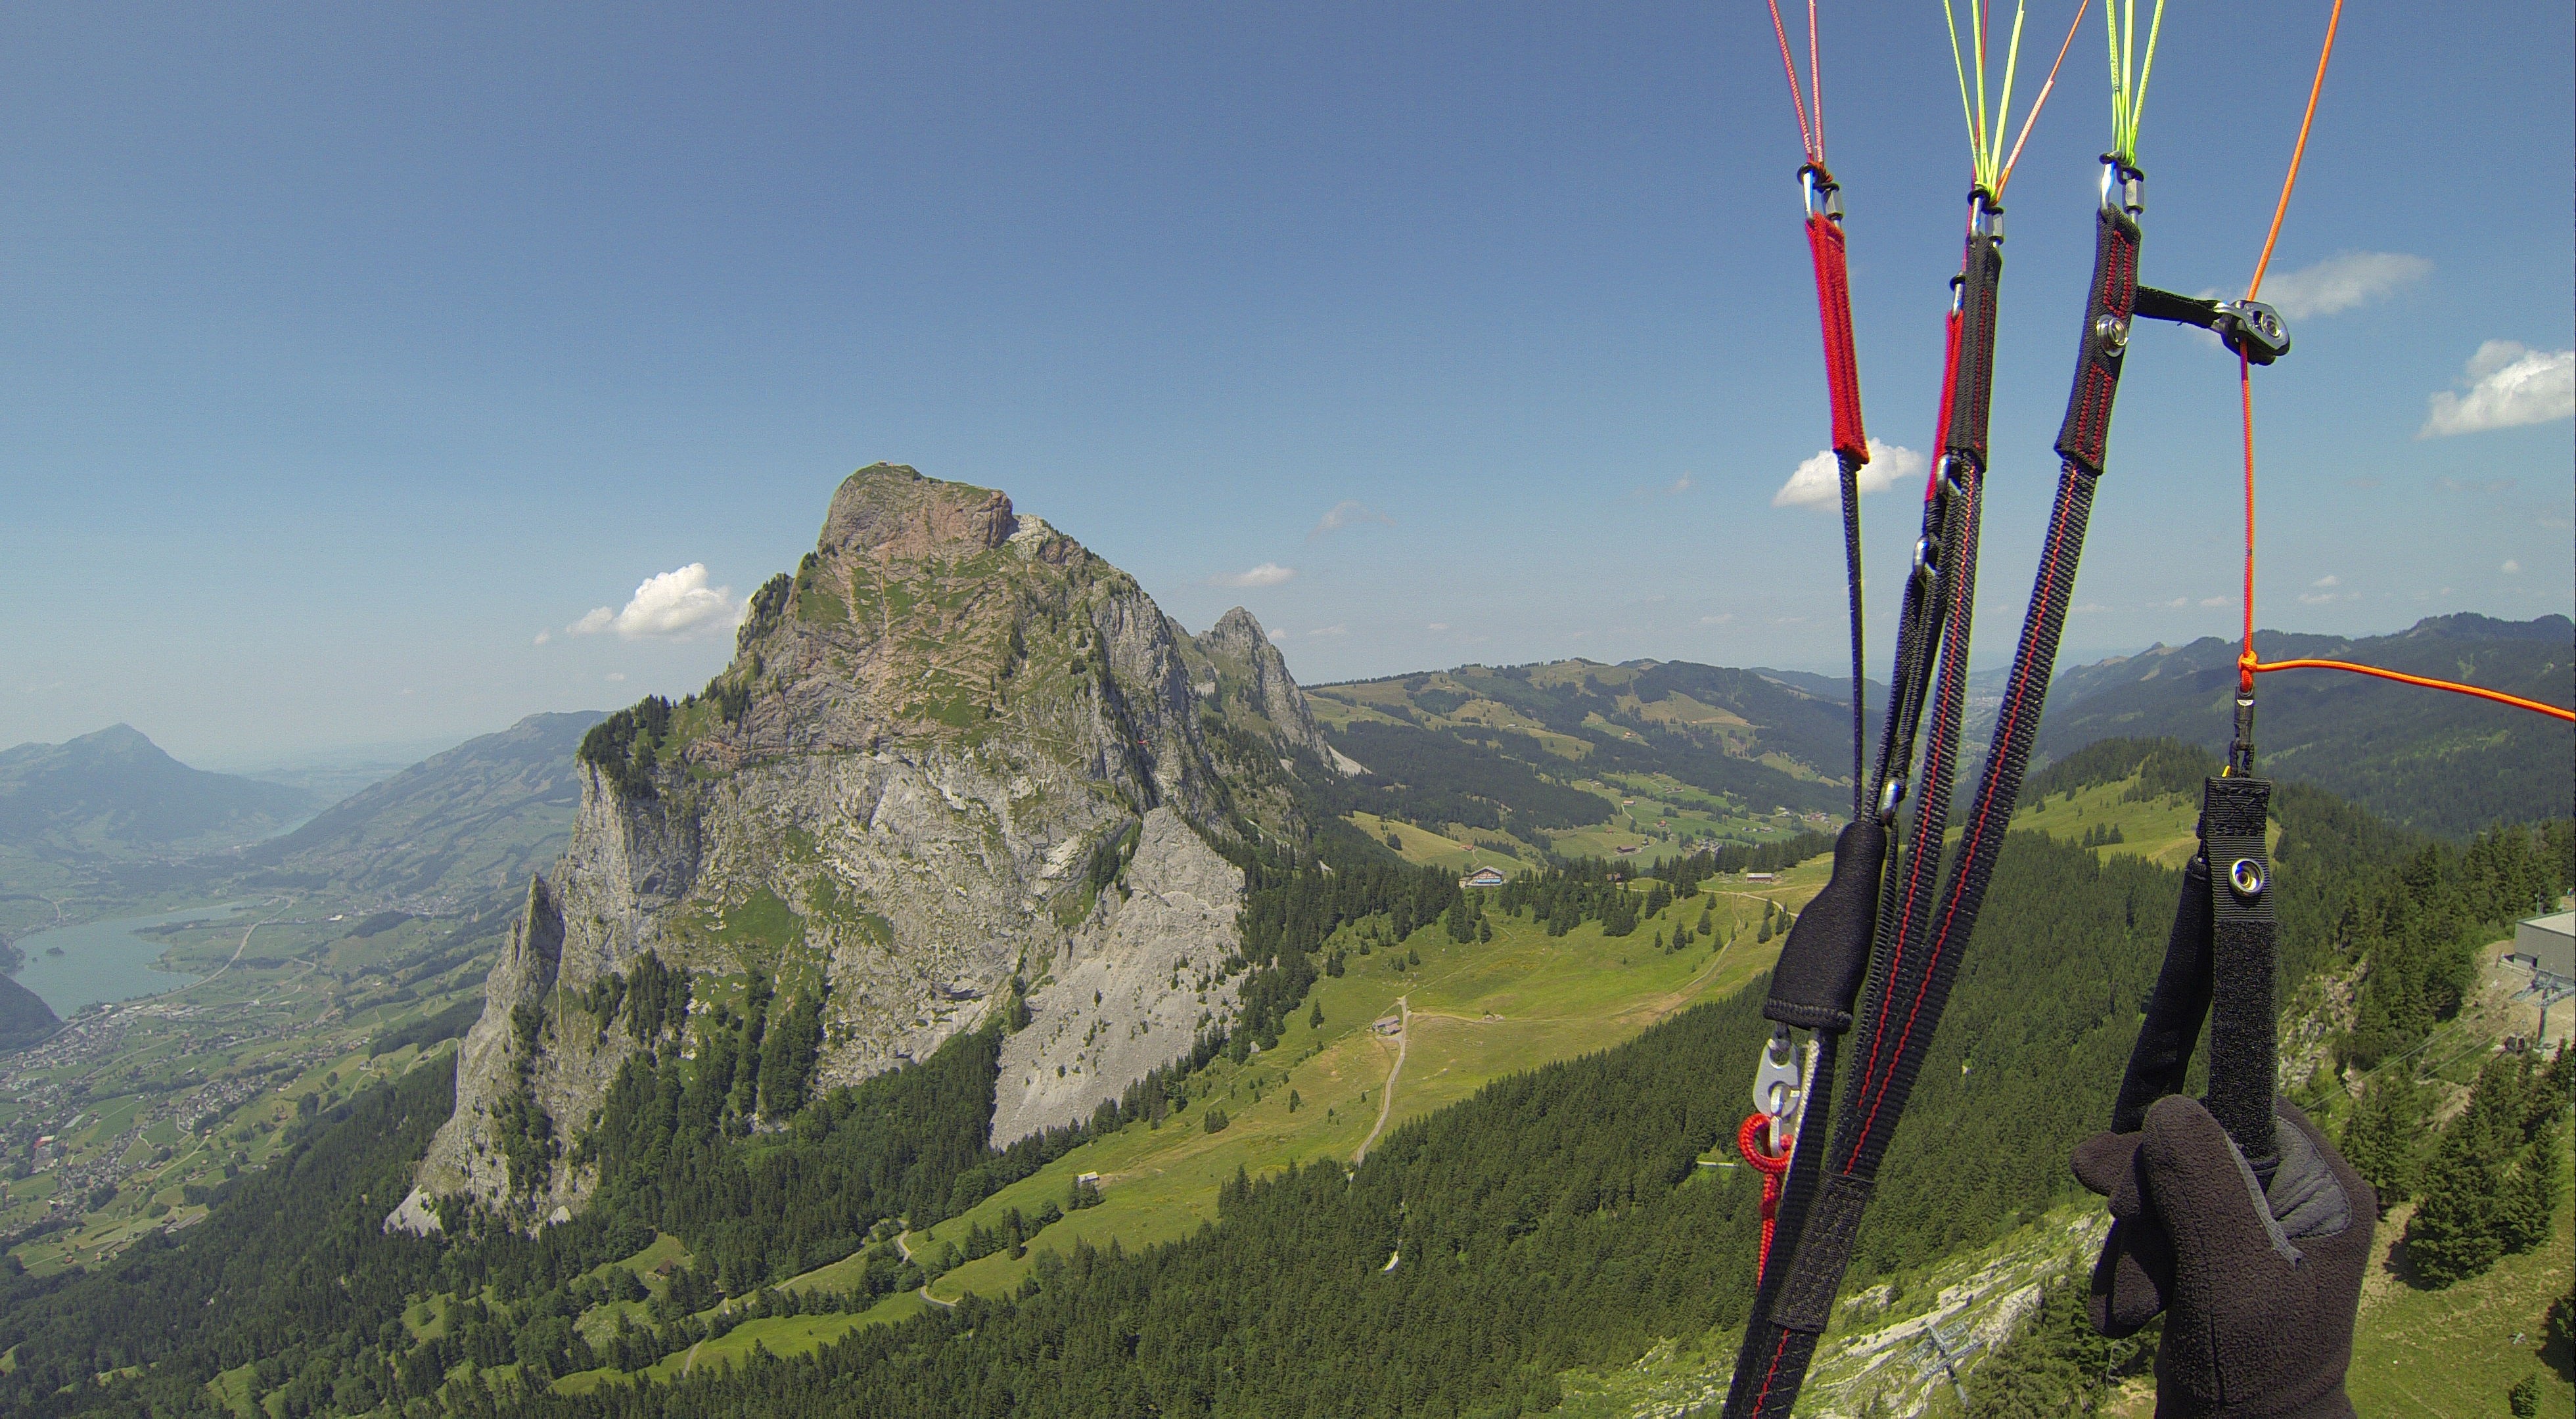
mountain, adventure, mountain range, fly, summer, freedom, extreme sport, ridge, paragliding, sports, mountains, alps, air sports, myths, mountainous landforms, windsports, schwyz